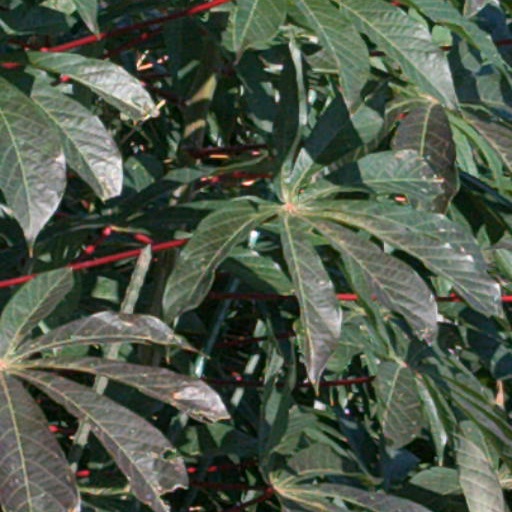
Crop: cassava